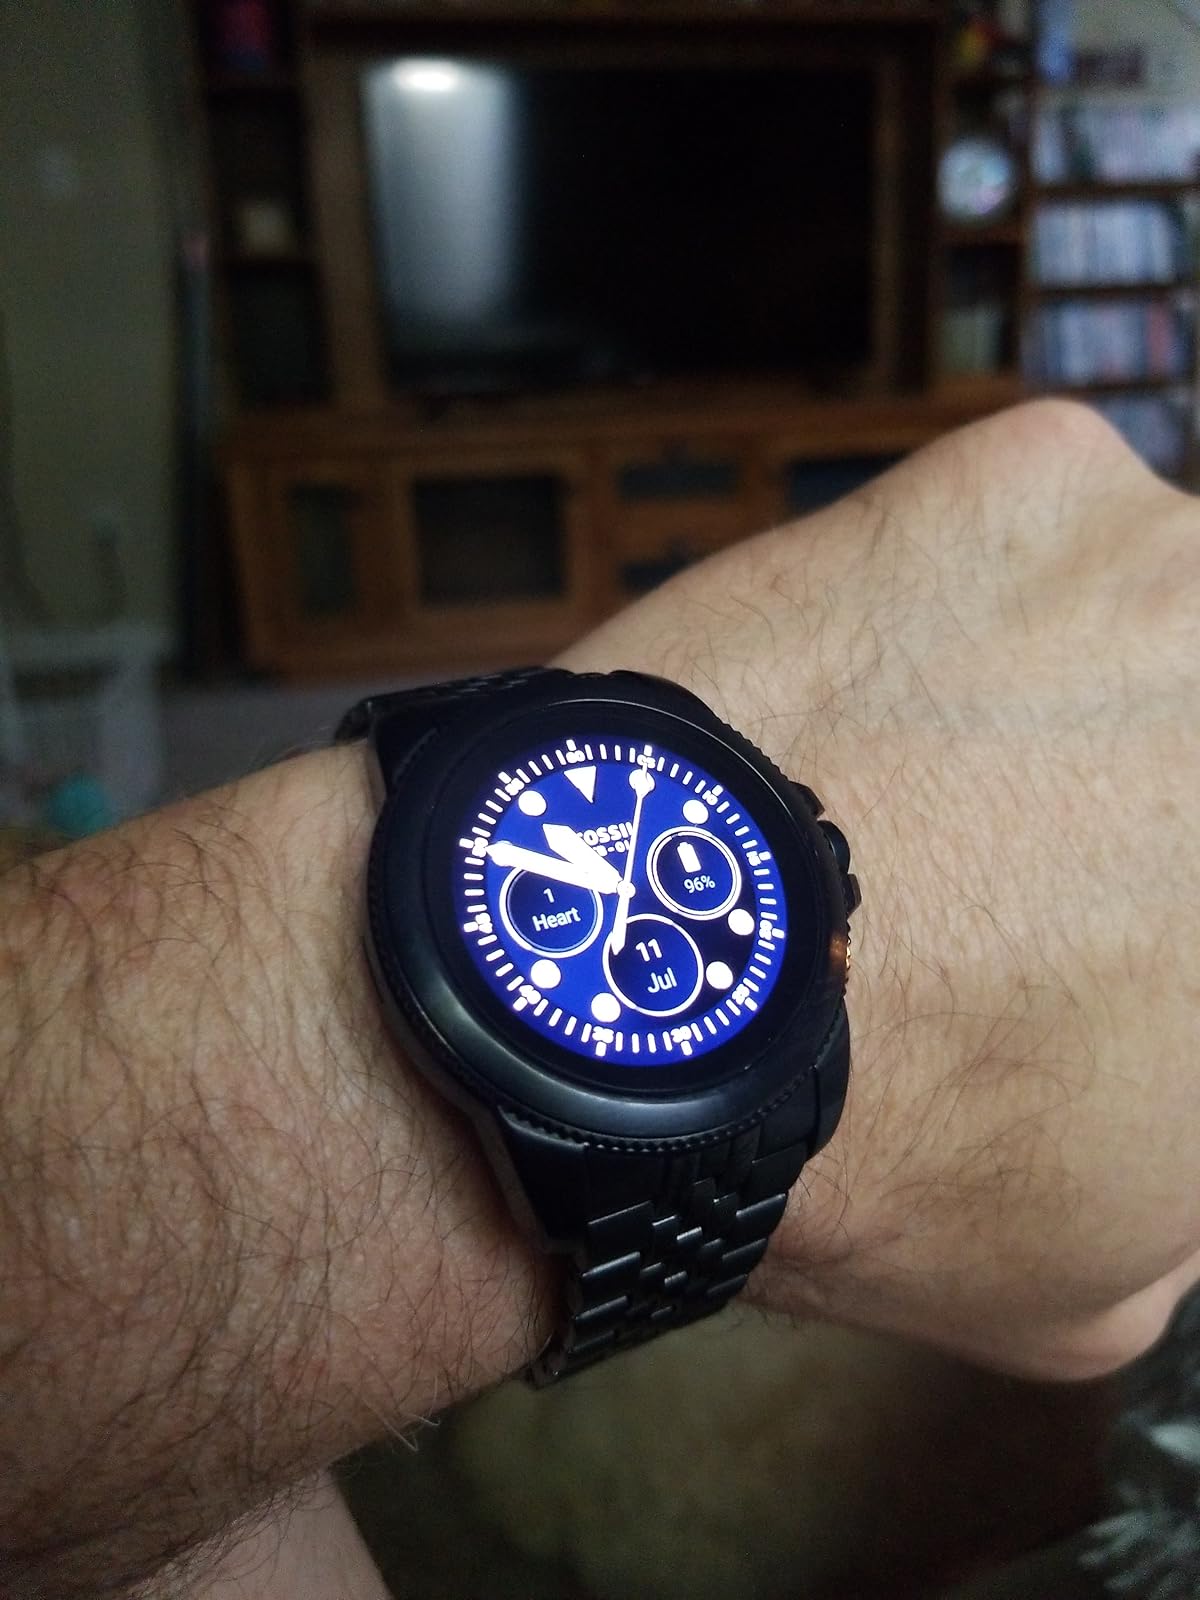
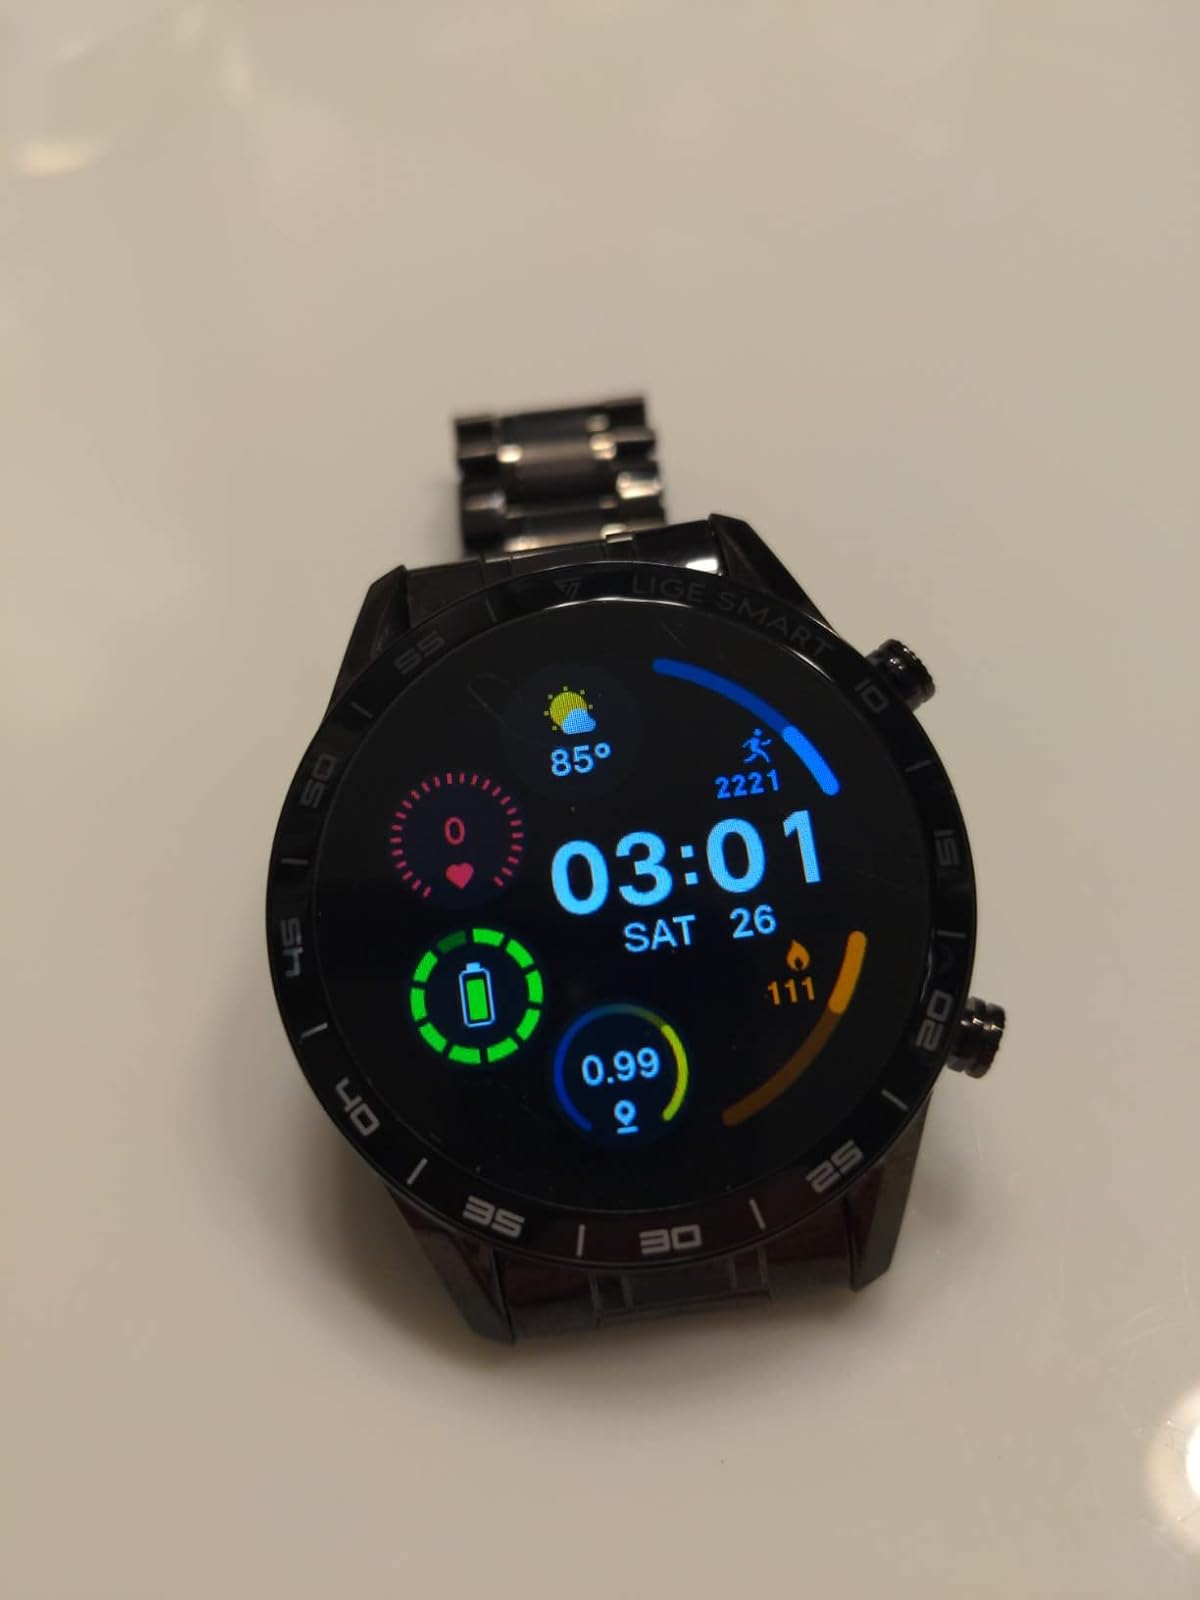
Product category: smartwatch
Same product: no